Kamar Aiken

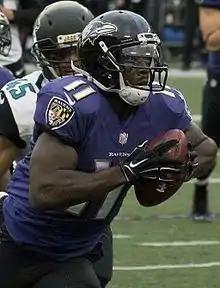
Aiken with the Baltimore Ravens in 2014

Kamar Aiken (born May 30, 1989) is an American former professional football wide receiver. He played college football at UCF and was signed by the Buffalo Bills as an undrafted free agent in 2011. He also played for the New England Patriots, Baltimore Ravens, Indianapolis Colts, and Philadelphia Eagles.